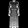
Label: Dress